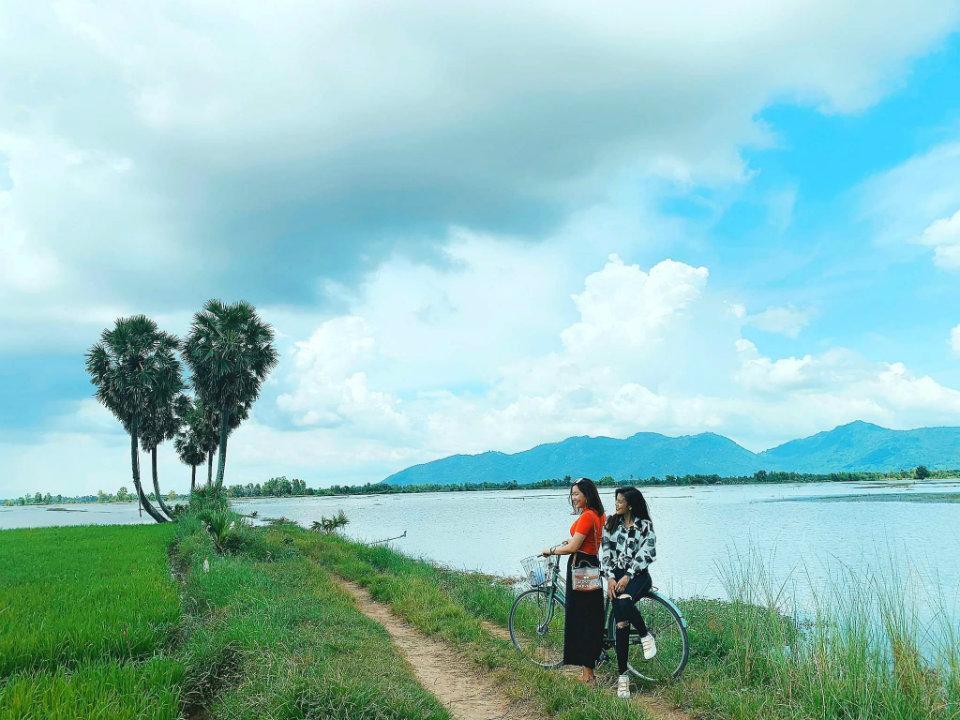
có hai cô gái đang xuất hiện ở trên con đường ven bãi cỏ xanh